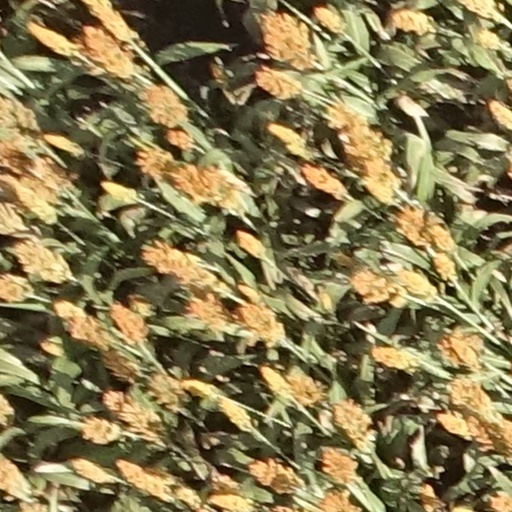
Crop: sorghum